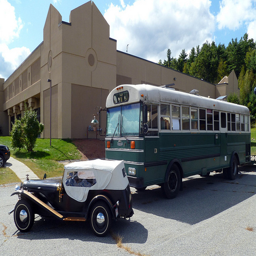
This old car cut off a bus as it pulled away from a stop
An antique car parked in front of a large green passenger bus.
An old car driving past an old blue looking bus.
A old fashioned car sitting in front of a bus.
An old car and bus in a parking lot of a church